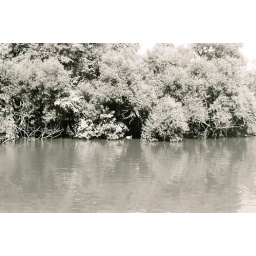
This white duck never strays too far from the island in the lake